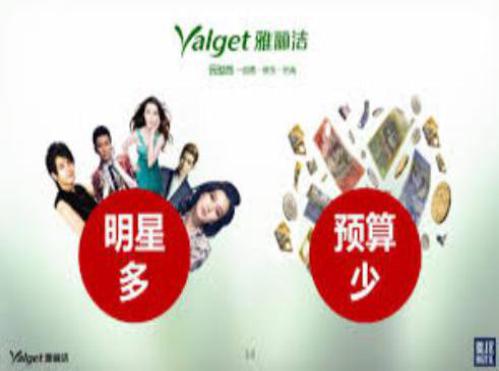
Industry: Necessities